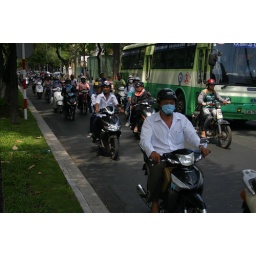
Typical scene on a road Ho Chi Minh City; taking a moto ride was like swimming in a school of fish